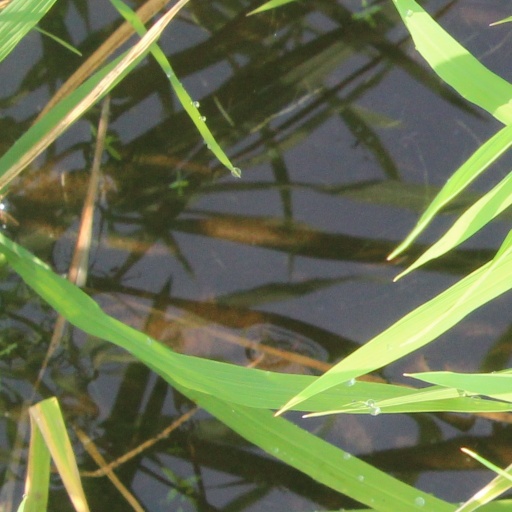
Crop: rice